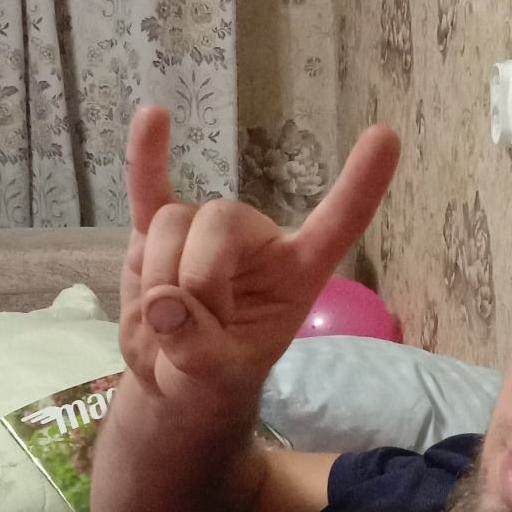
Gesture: rock